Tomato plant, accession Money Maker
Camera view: tilt-top (135 deg); turntable rotation: 300 degrees
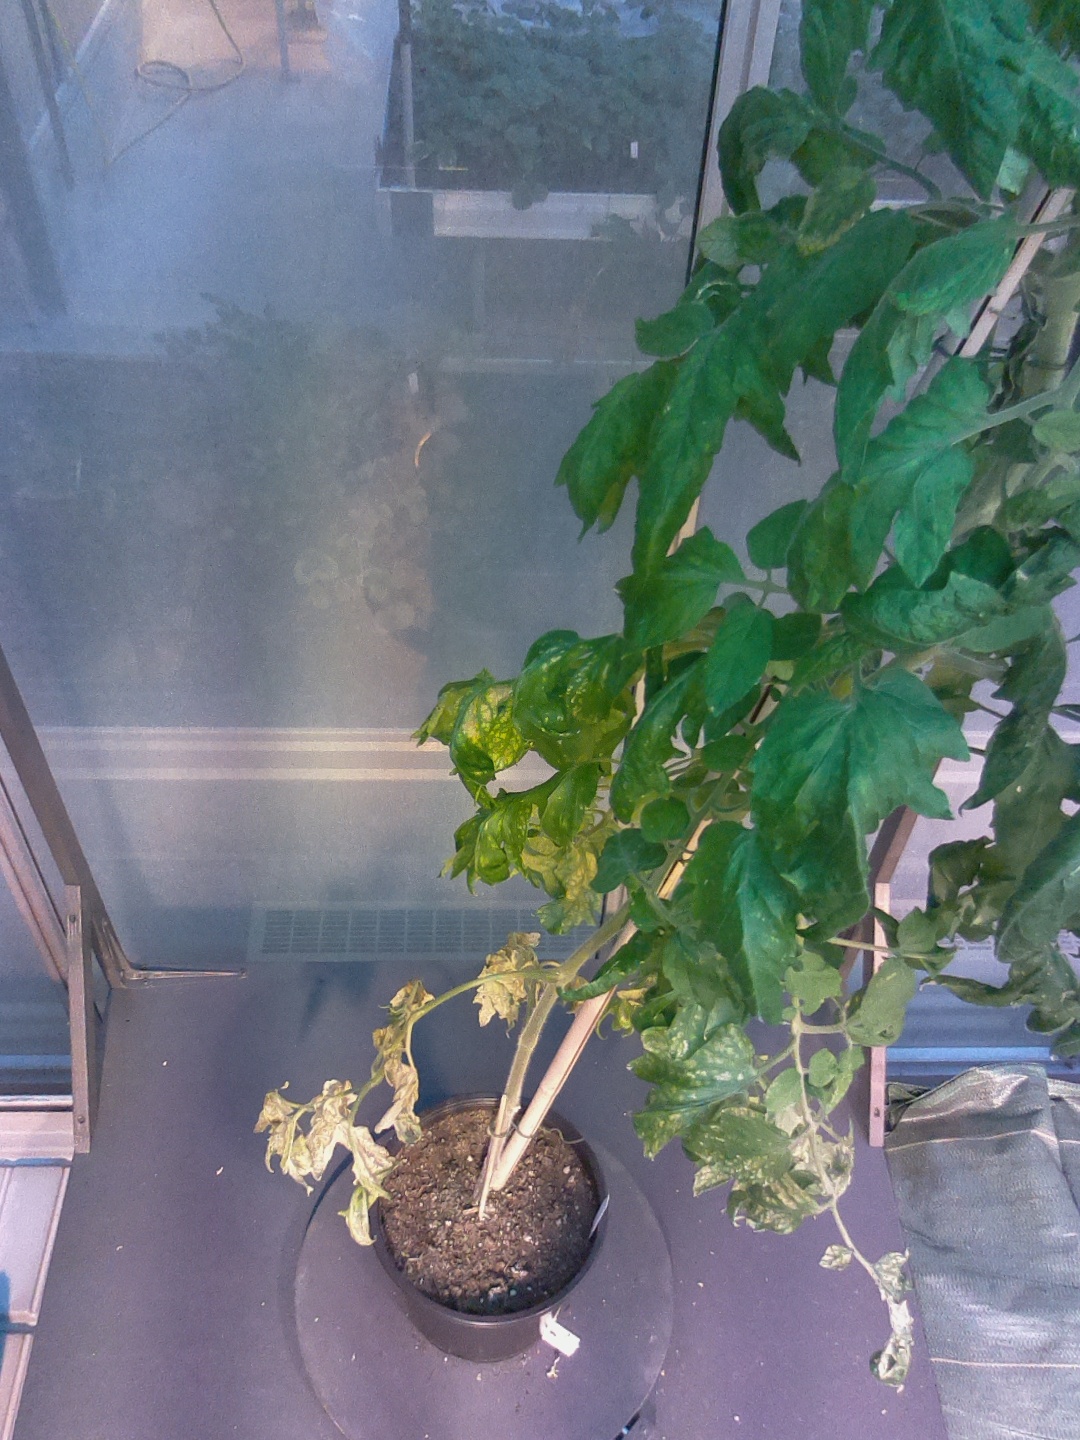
BBCH growth stage 71: 10%-20% of final fruit size